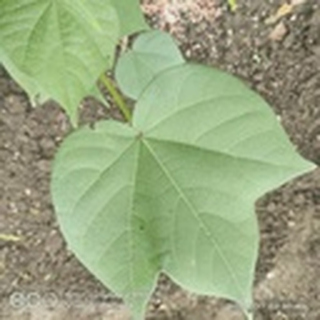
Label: healthy_cotton